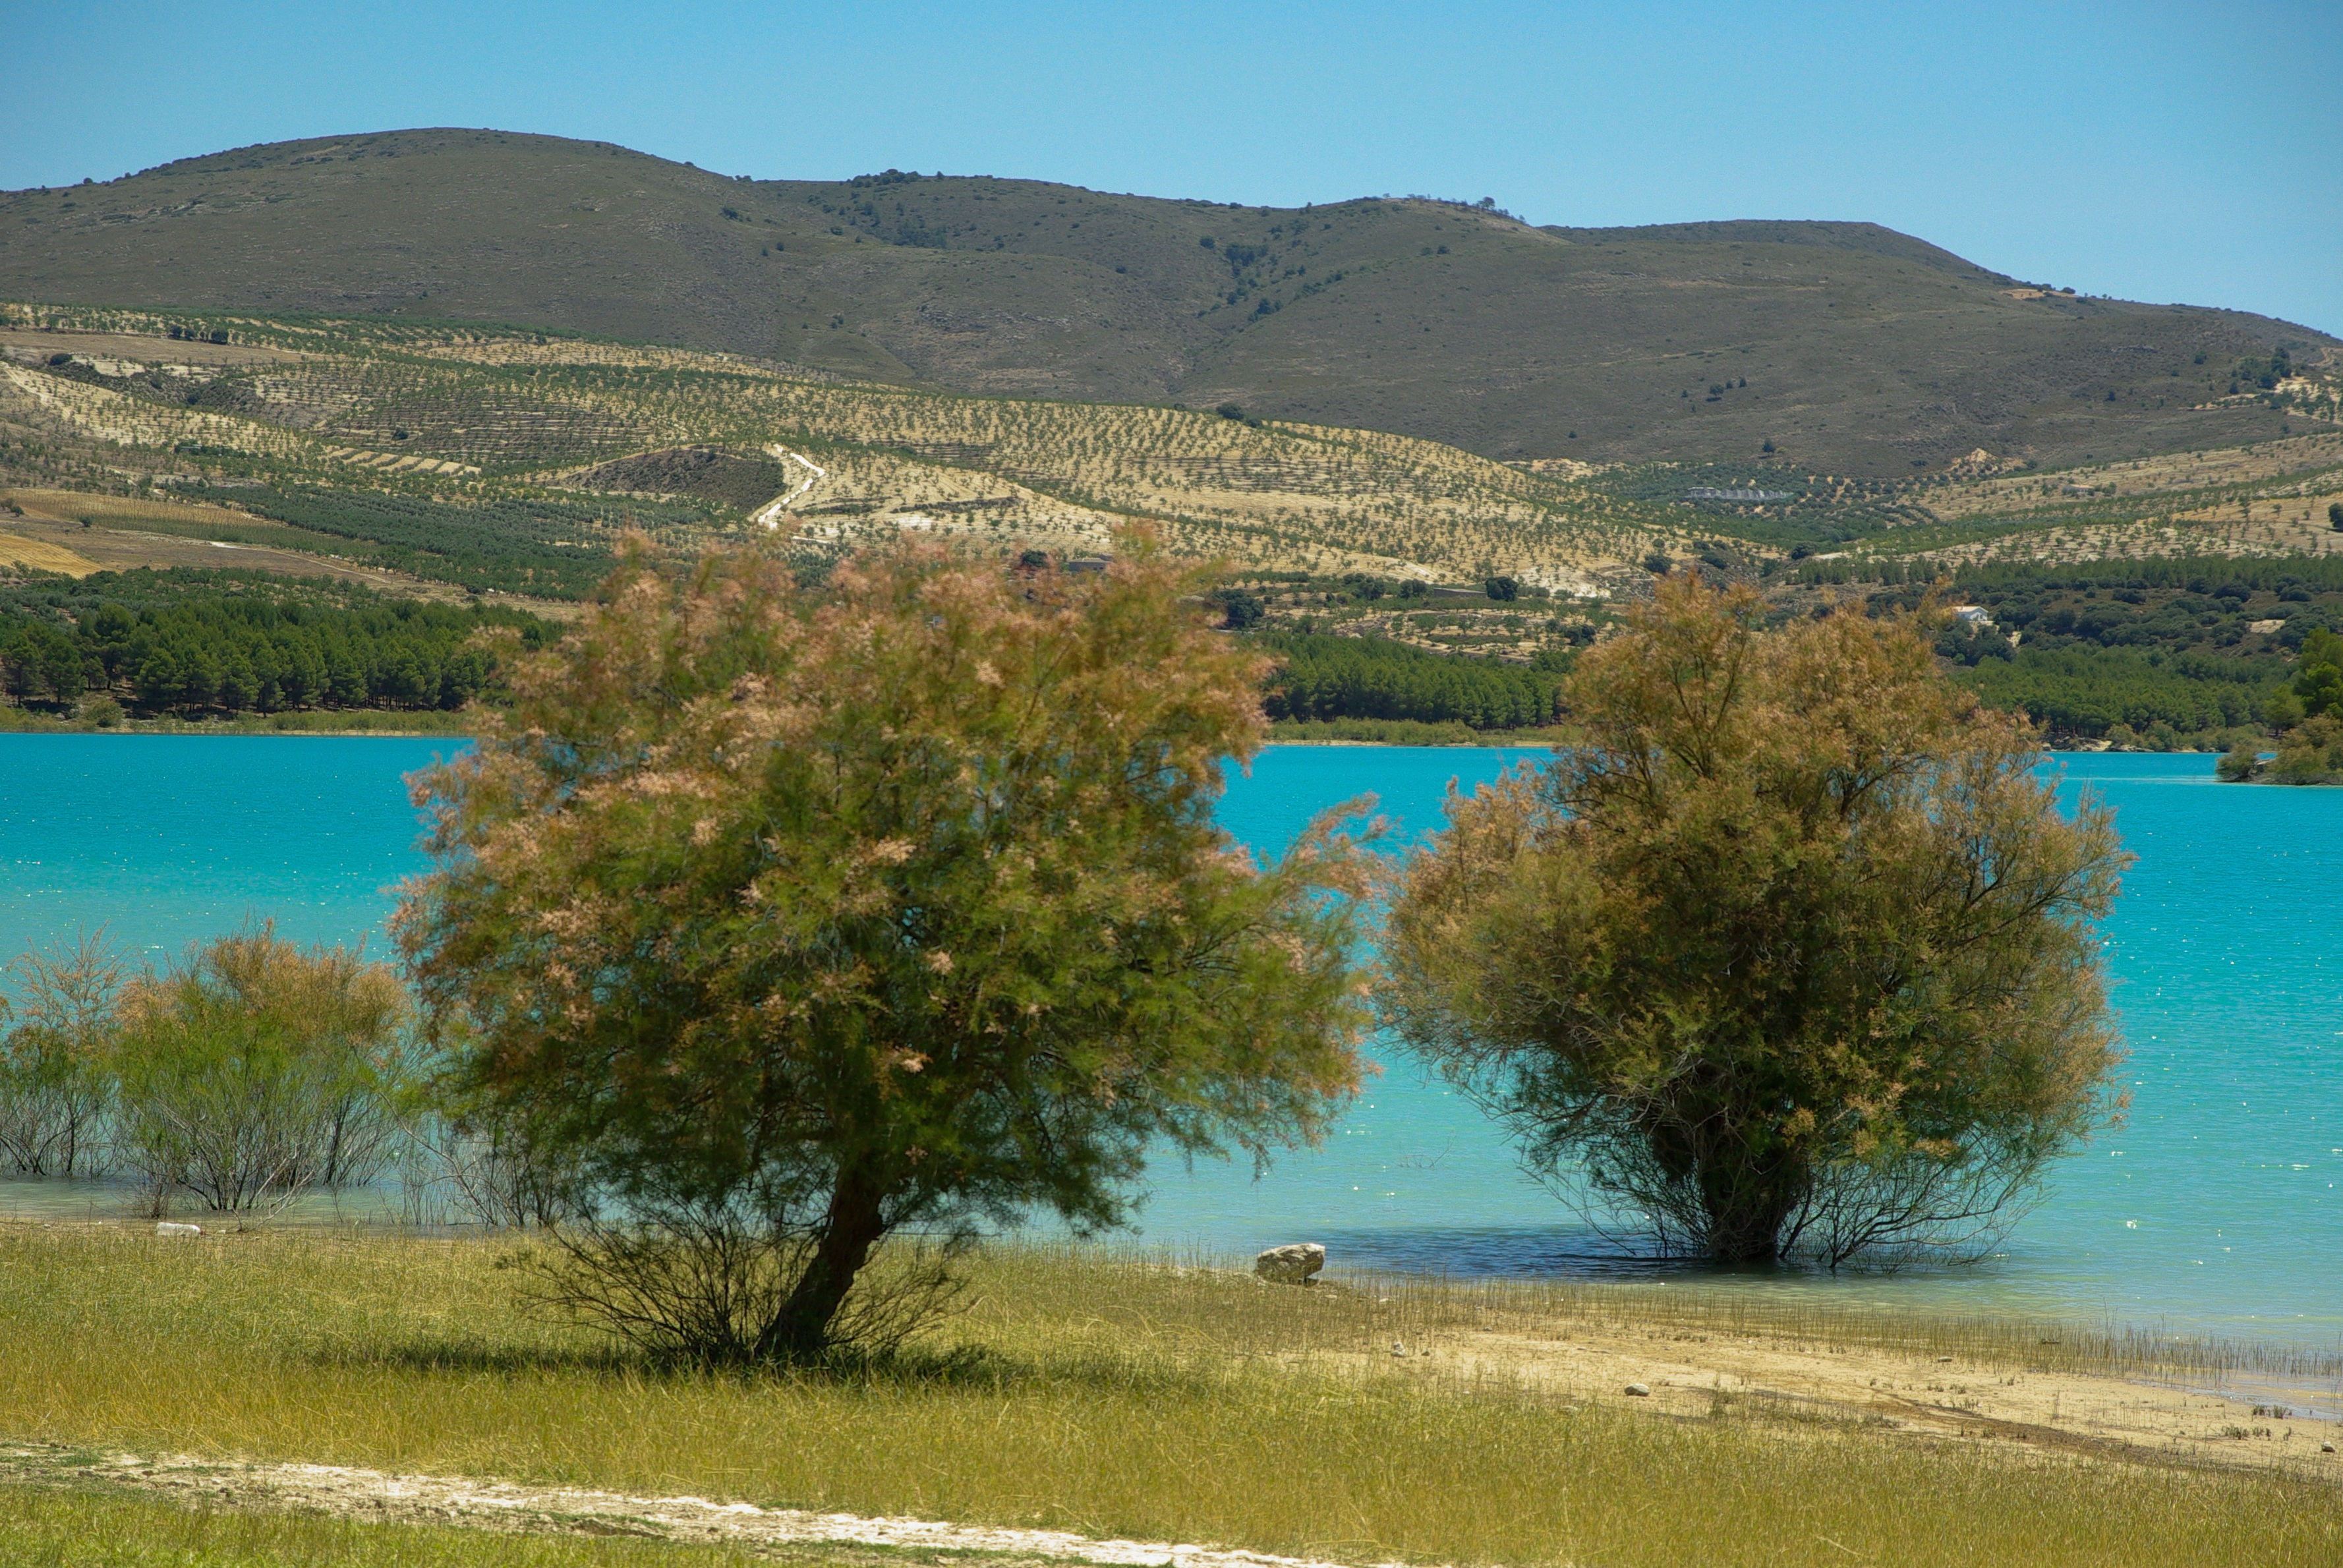
landscape, tree, mountain, meadow, hill, lake, reservoir, plain, grassland, plateau, andalusia, loch, ecosystem, rural area, woody plant, los bermejales lake, arenas del rey